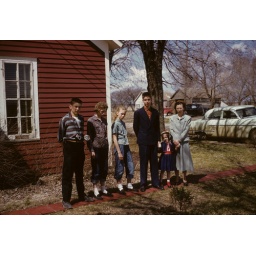
In front of the red house in Petersburg